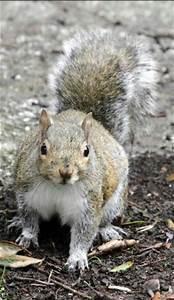
squirrel